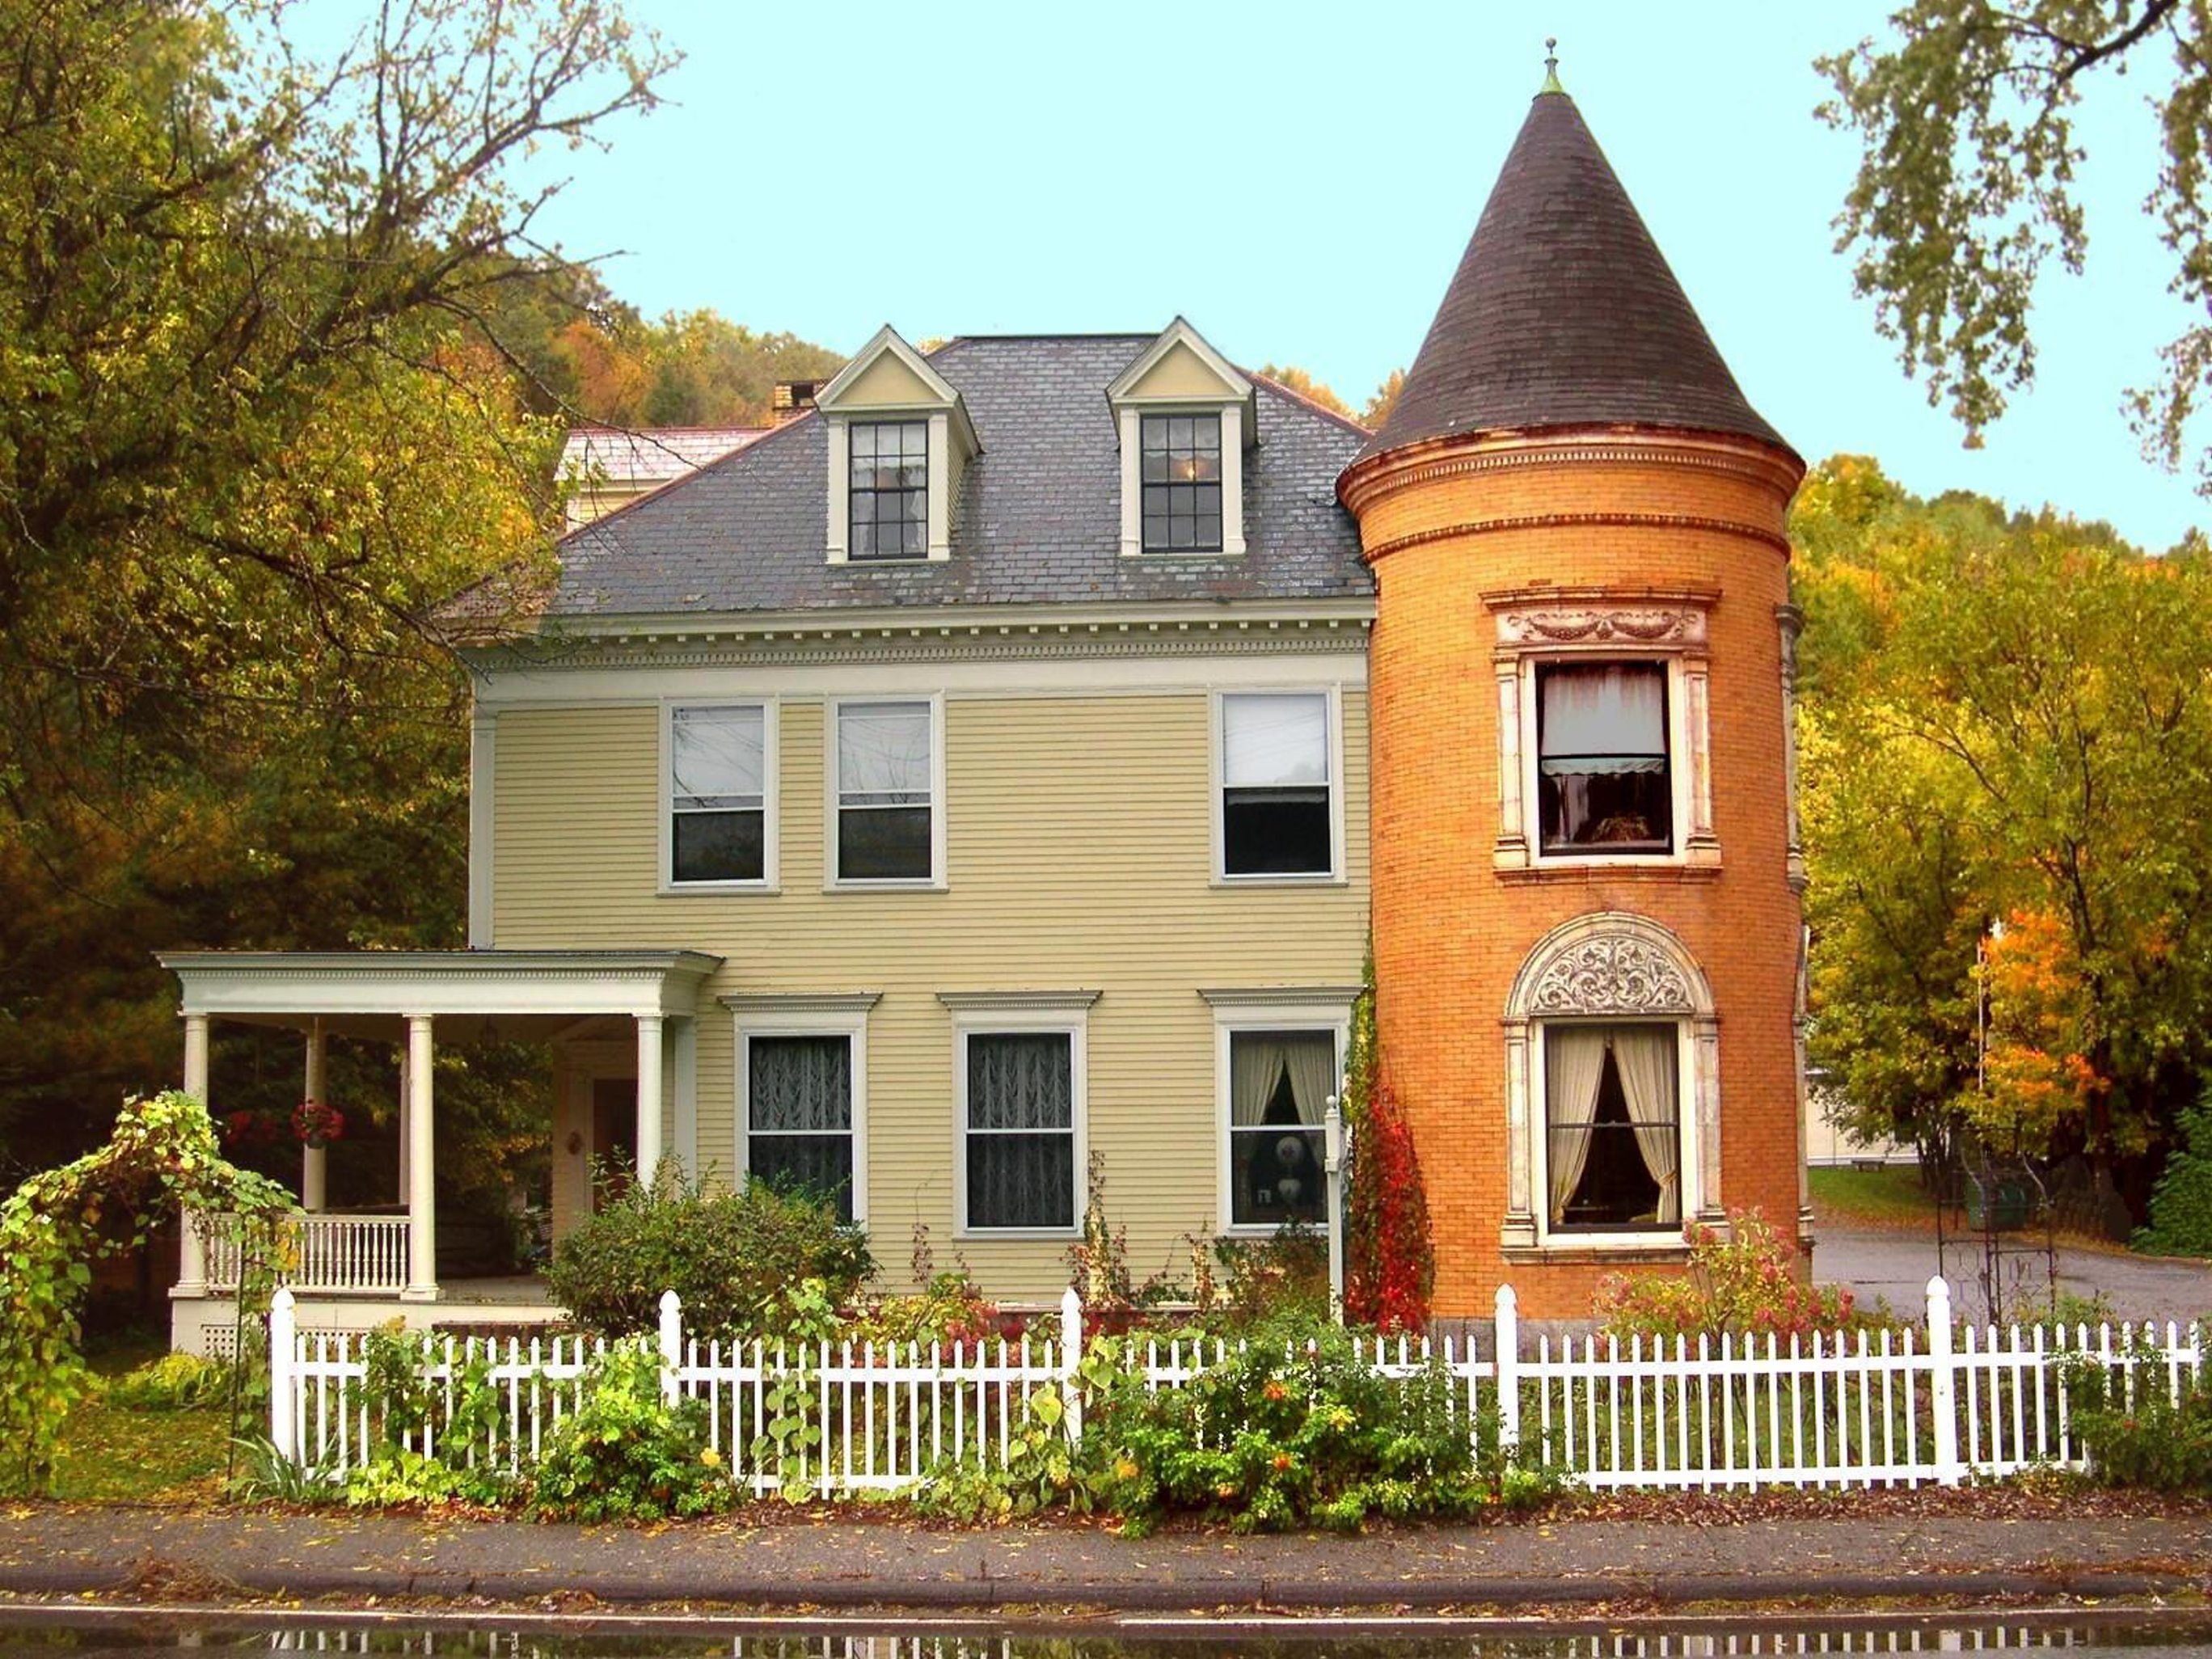
architecture, villa, mansion, house, fall, building, home, country, rural, cottage, facade, property, historic, farmhouse, estate, vermont, traditional, inn, siding, manor house, real estate, guest house, colonial, stately home, new england, bed and breakfast, residential area, historic house